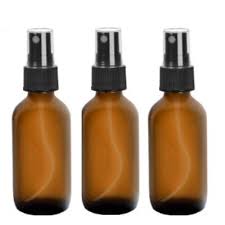
Label: glass